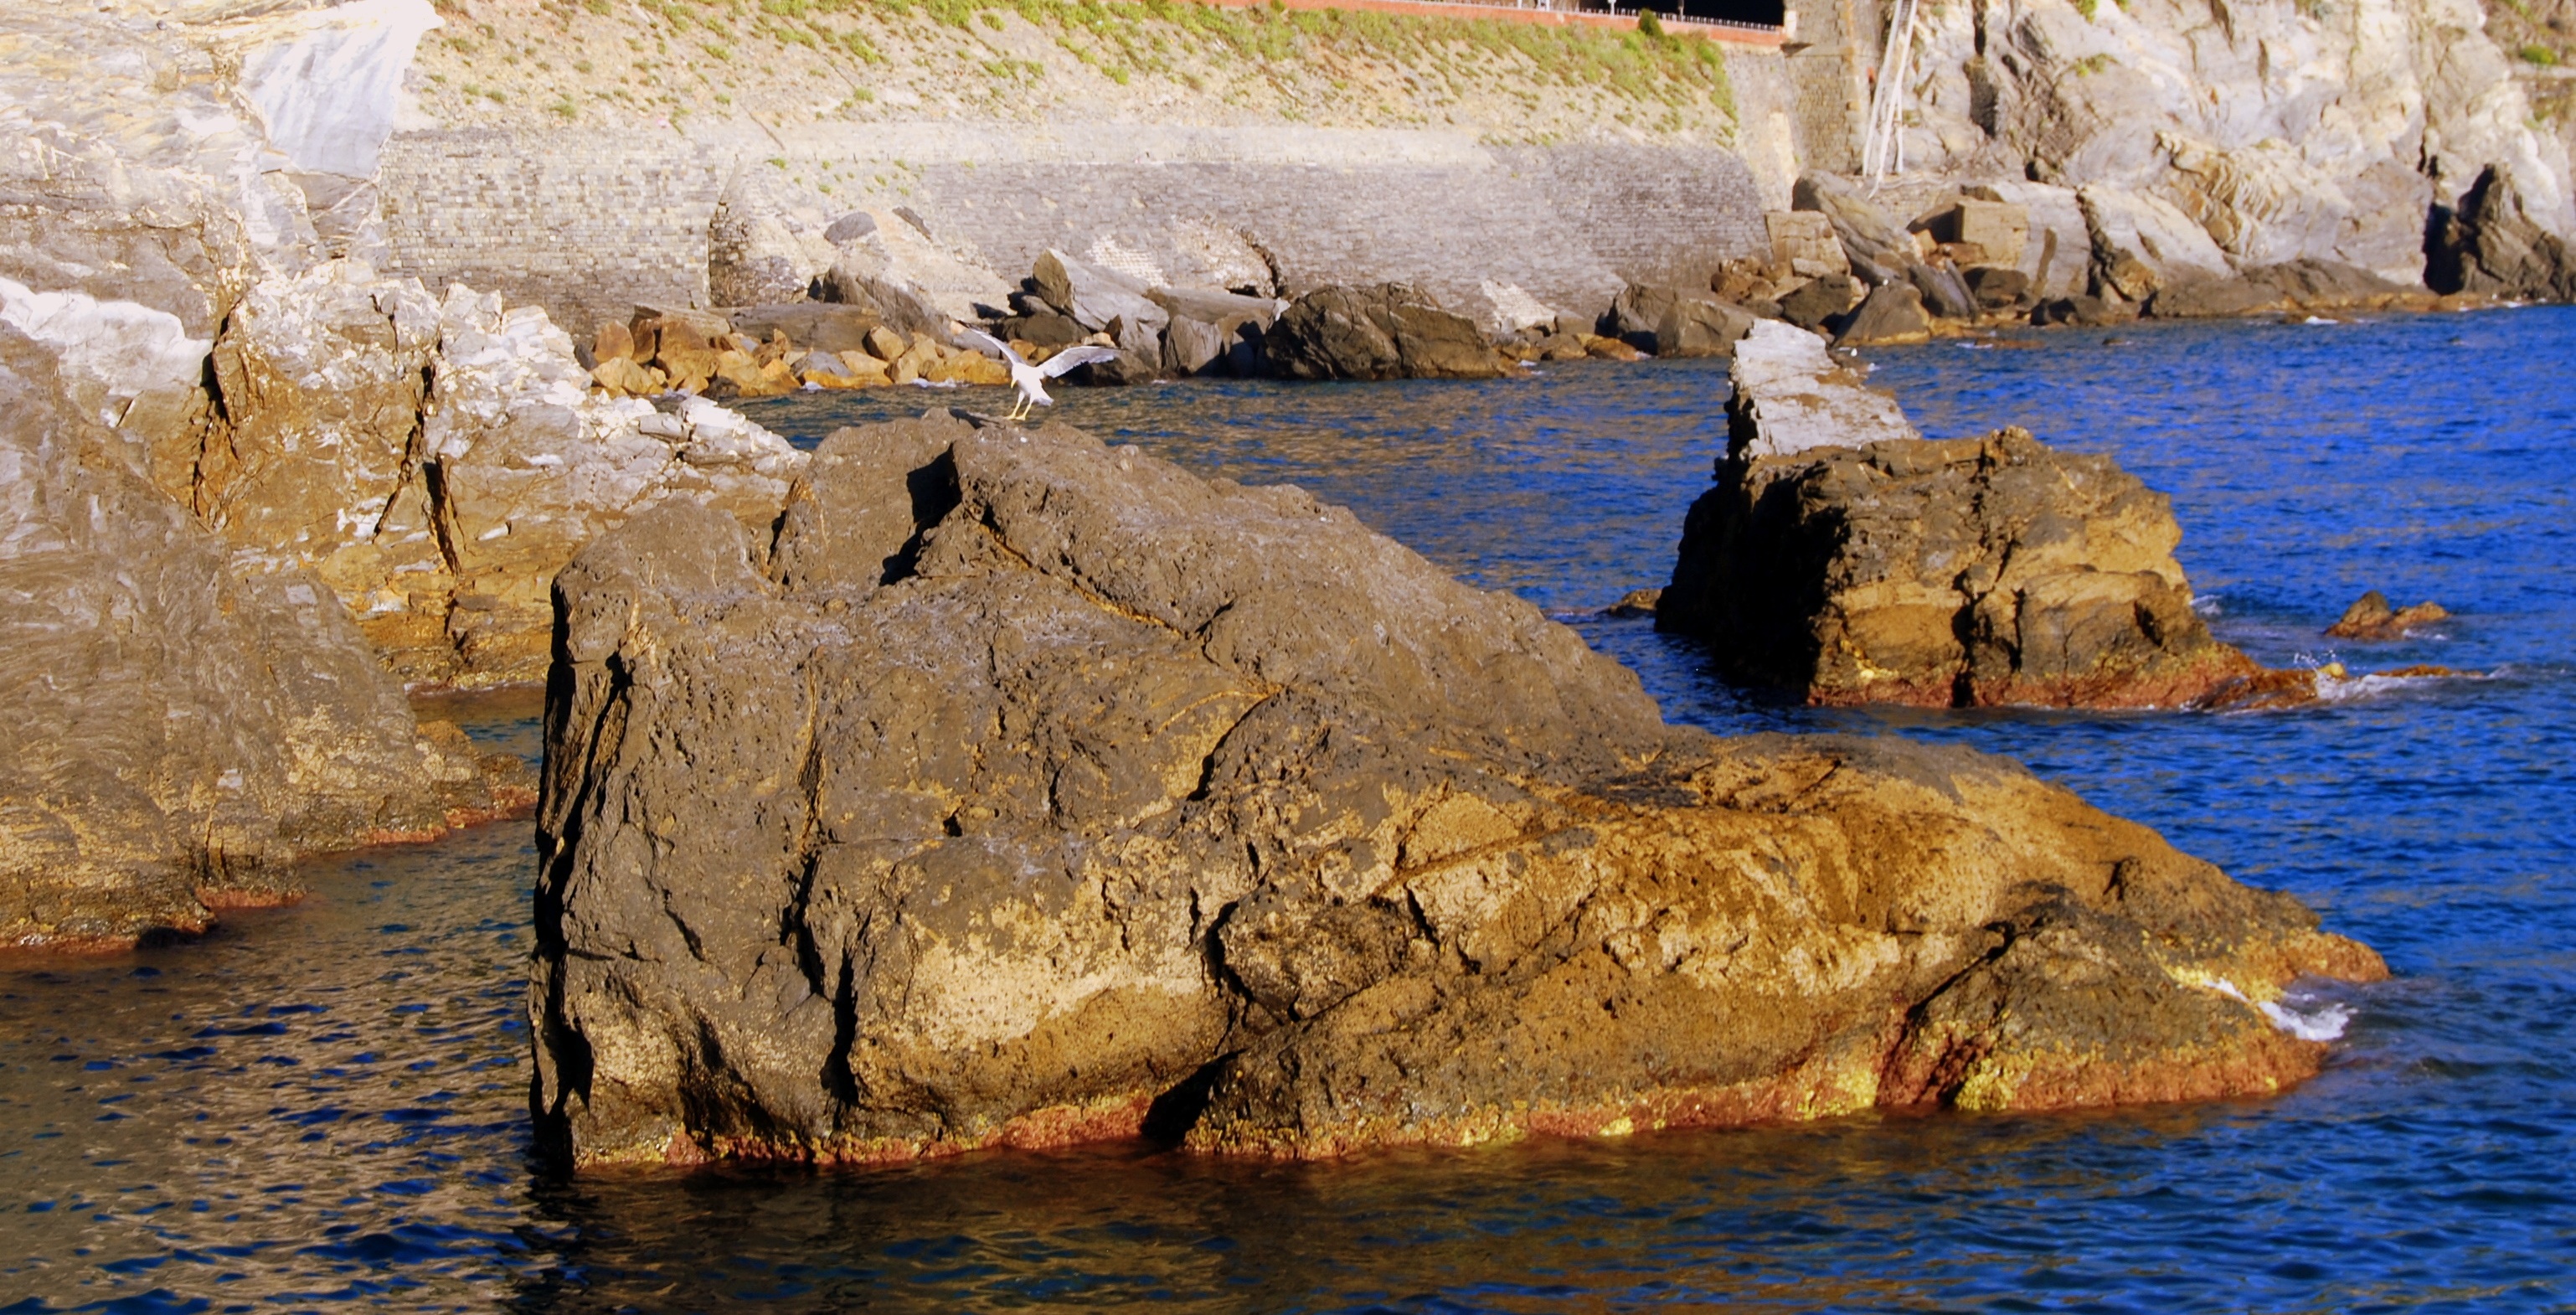
sea, coast, water, nature, rock, formation, cliff, reflection, terrain, rocks, geology, costa